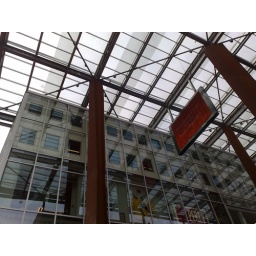
Een dag-excursie, georganiseerd door Cheops, in het (uiteindelijk niet zo) zonnige zuiden van Nederland: Eindhoven!